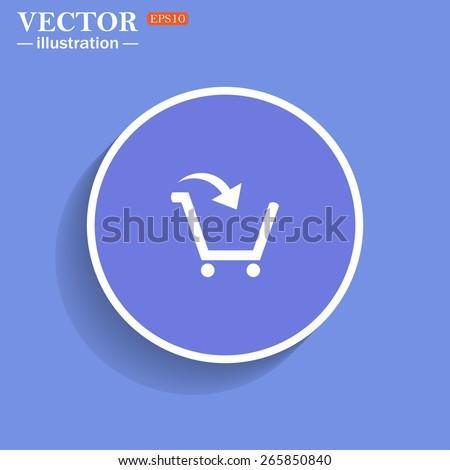
blue circle with a white stroke on blue background with shadow .